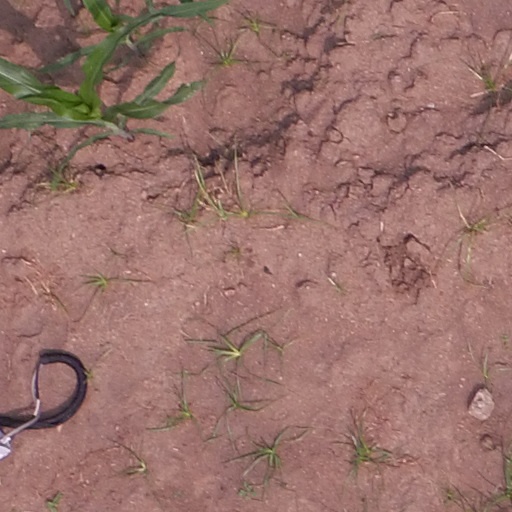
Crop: maize; corn